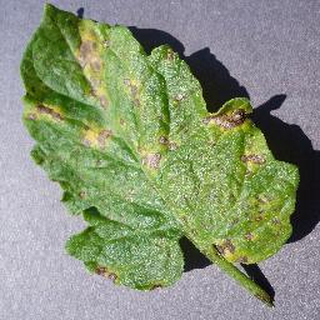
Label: tomato_septoria_leaf_spot